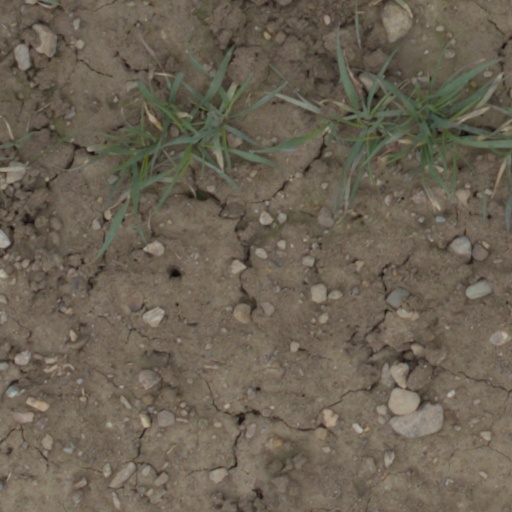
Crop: wheat